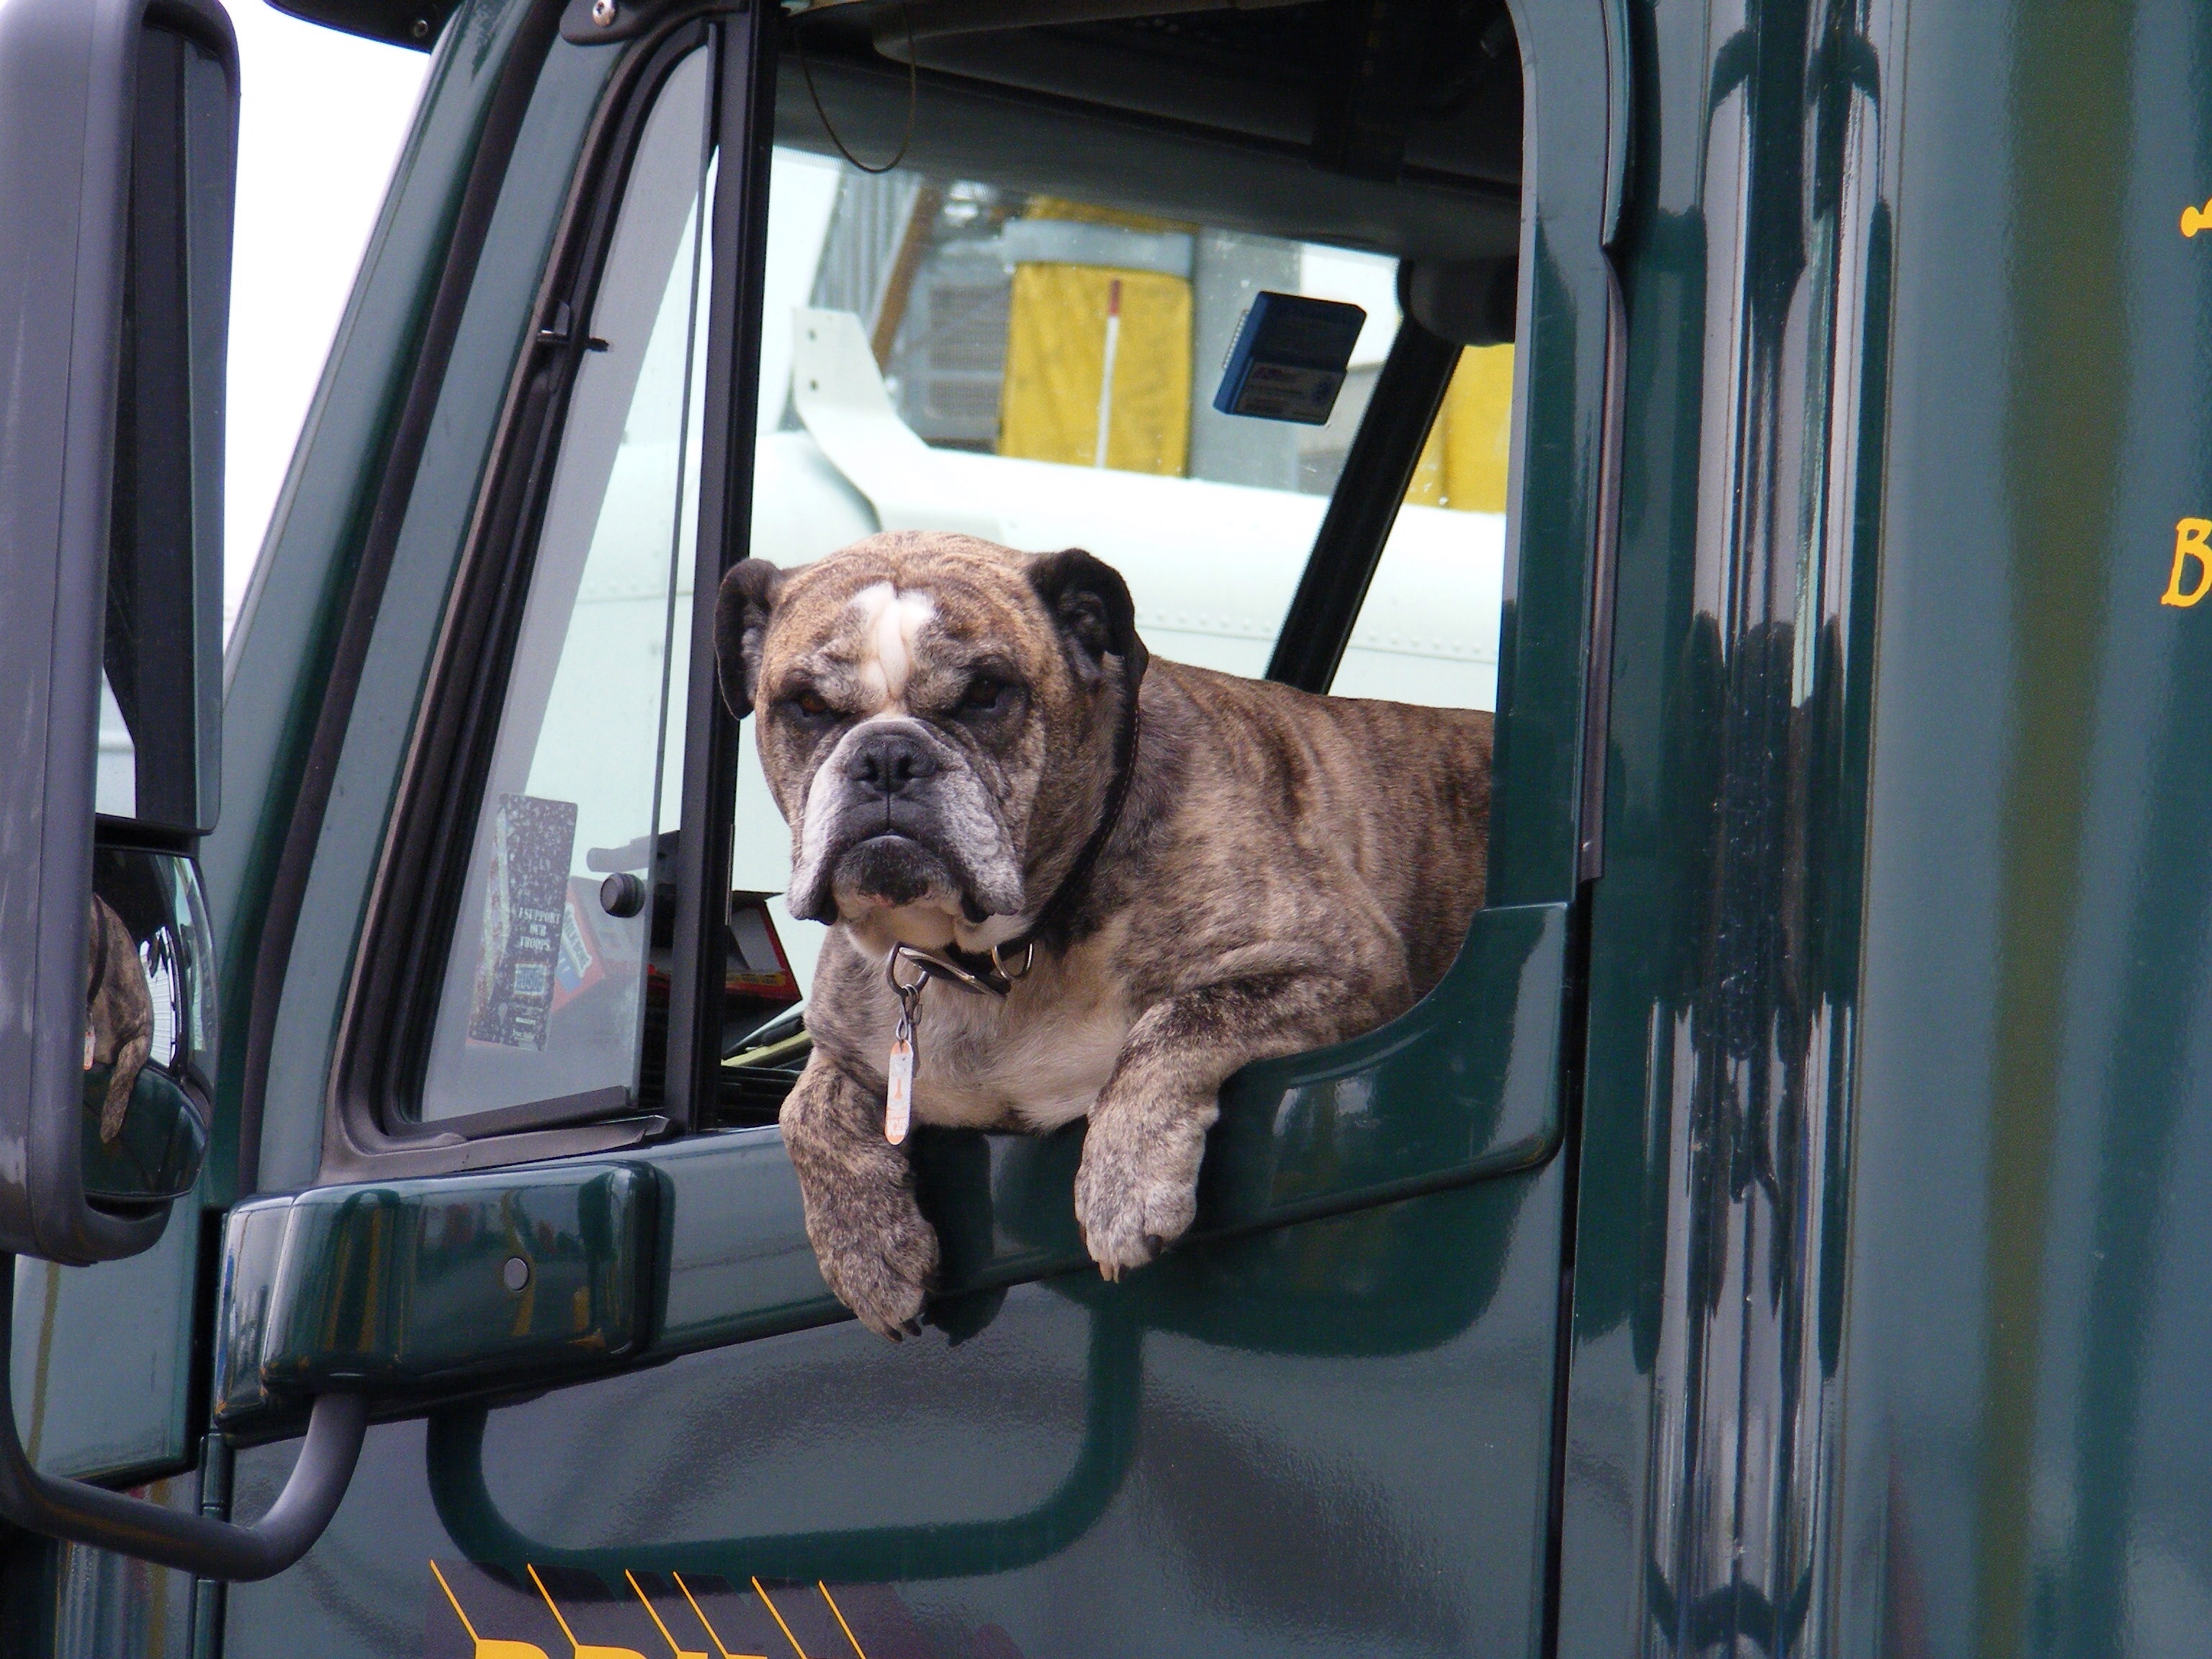
window, dog, animal, cute, canine, transportation, waiting, pet, truck, mammal, semi, animal shelter, dog in car, dog like mammal